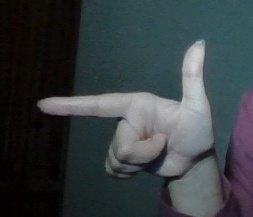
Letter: yaa